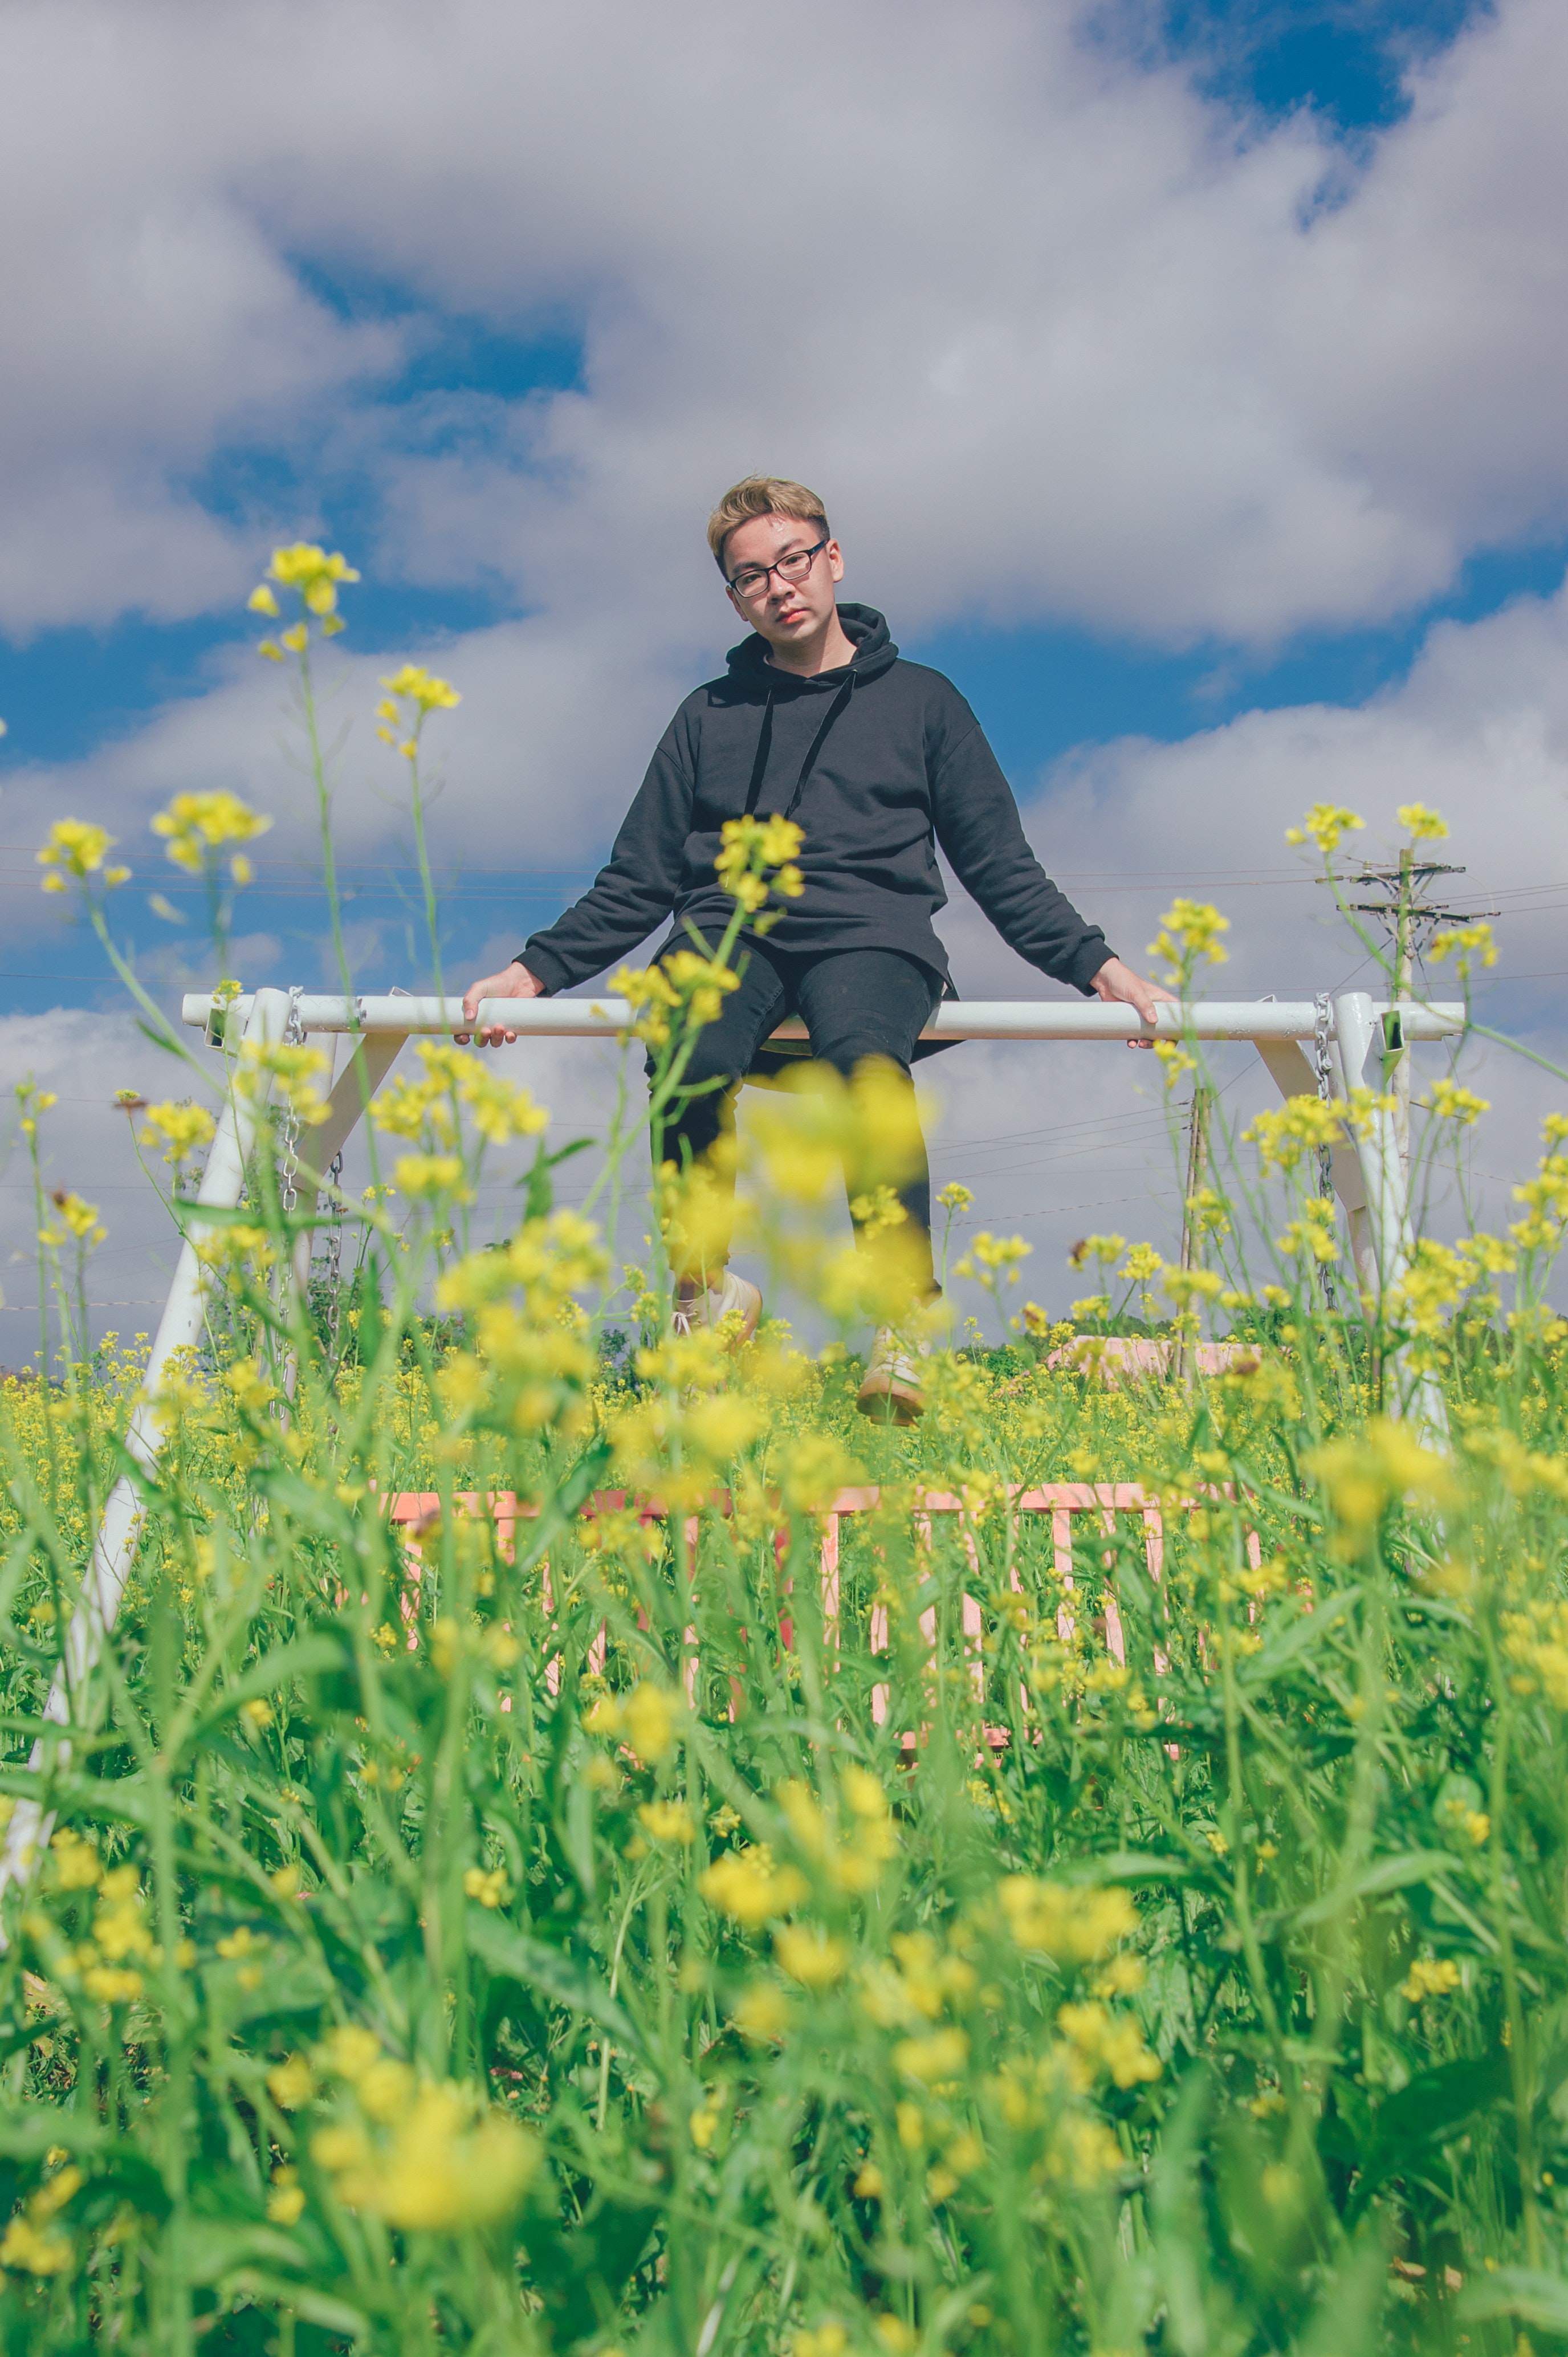
People in nature, yellow, green, sky, meadow, natural environment, rapeseed, canola, plant, mustard plant, flower, grassland, wildflower, spring, grass, grass family, photography, prairie, field, cloud, happy, mustard, mustard and cabbage family, flowering plant, dandelion, hill, crop, Heracleum plant